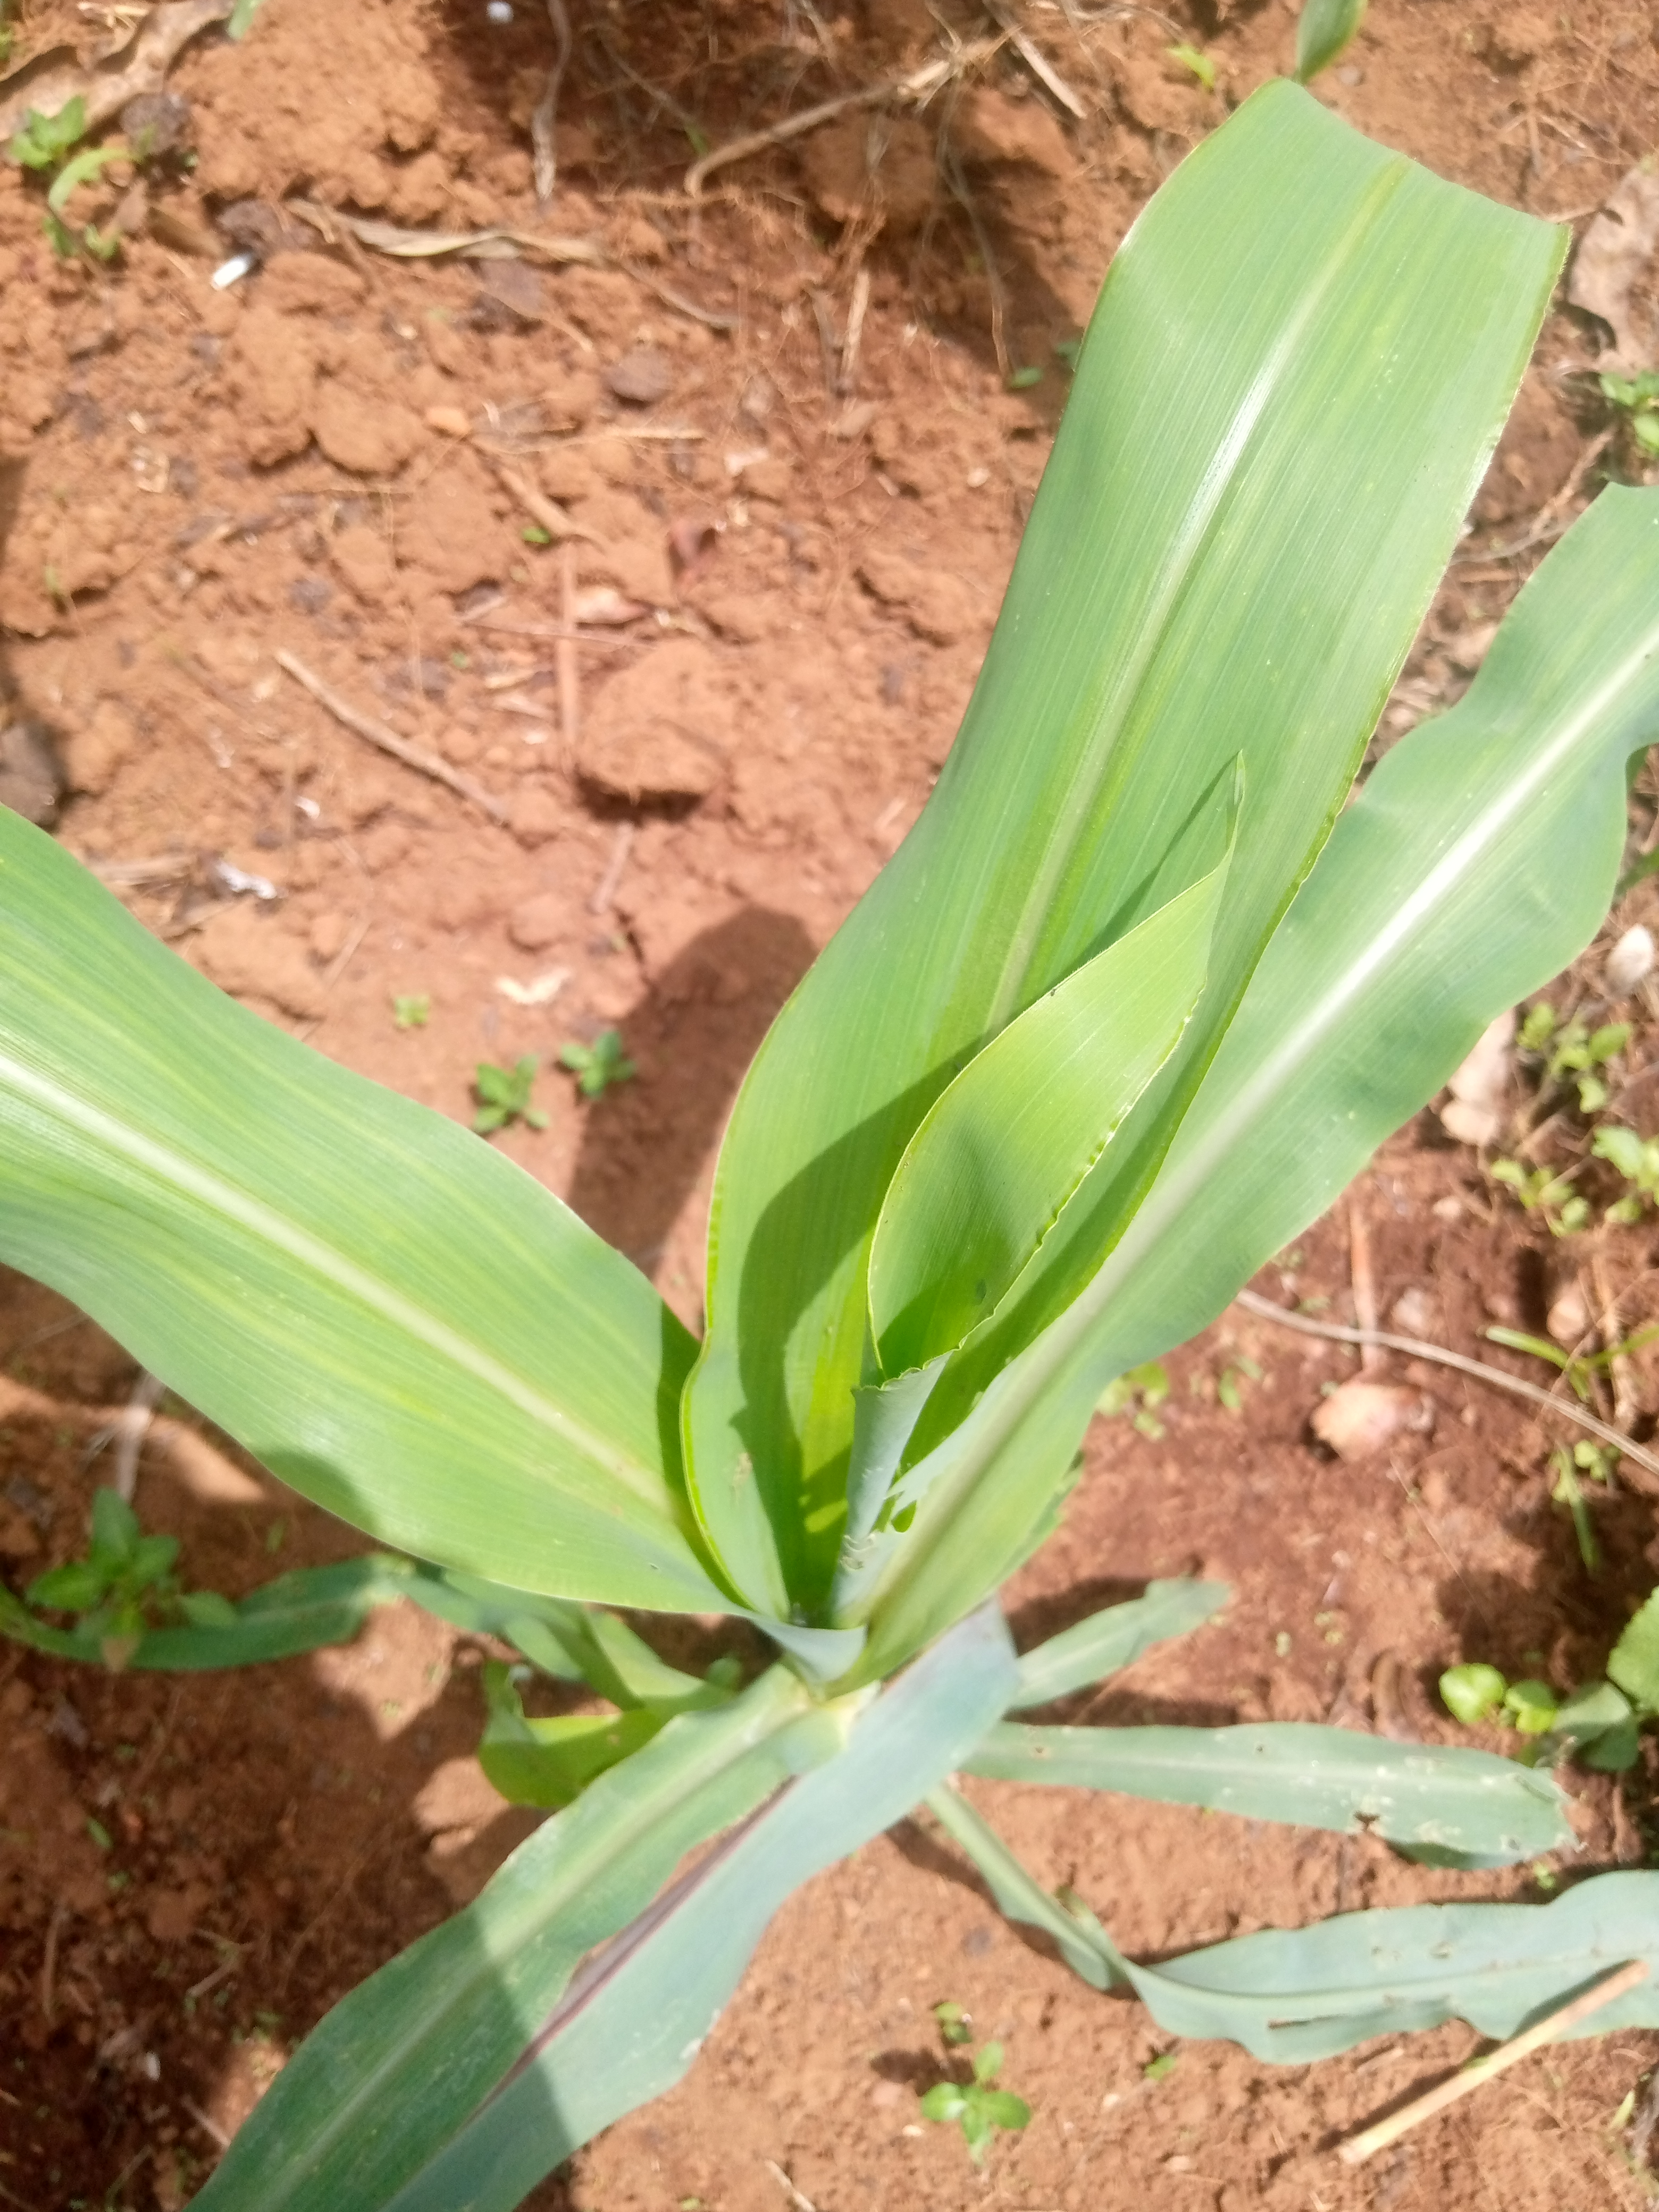
Label: spodoptera_frugiperda